Climate-friendly gardening

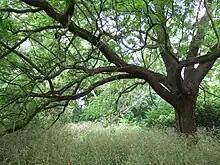
"Juglans elaeopyren" (American walnut) at Cambridge Botanic Garden

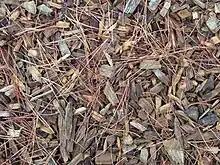
Mulch of woodchips protecting soil at the Royal Horticultural Society garden at Wisley in Surrey

Climate-friendly gardeners choose peat-free composts because some of the planet's biggest carbon stores are in soil, and especially in the peatland soil of wetlands.